Bukharan Jews

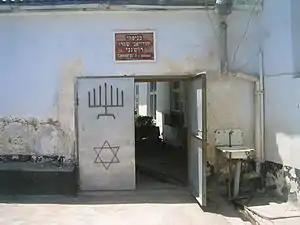
Entrance to the now-demolished Dushanbe Synagogue in 2006

In 1865, Russian colonial troops took over Tashkent and established the Russian Turkestan region as part of their expanding empire. Unlike the Jews of Eastern Europe, Tsarist Russia was largely favorable towards the Jews living there. This was due to years of trade relations with the Bukharan Jews, resulting in their being viewed as potential allies in the region and as interpreters with the local authorities. As a Russian official explained in 1866: